Ramu

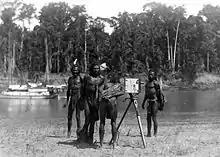
Ramu villagers investigating a camera during an Australian expedition in the 1930s

After the First World War, German New Guinea passed over to Australian control and became the Territory of New Guinea. The Ramu reverted to its local name during this time.